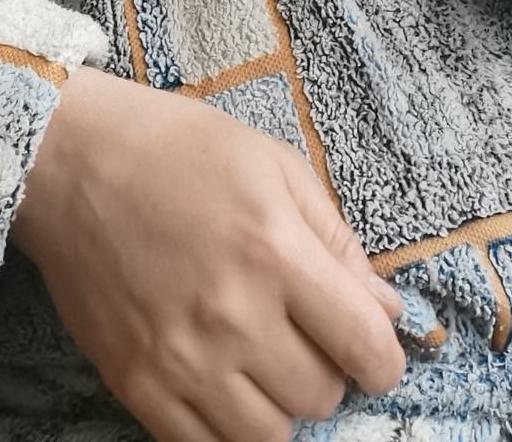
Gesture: no_gesture